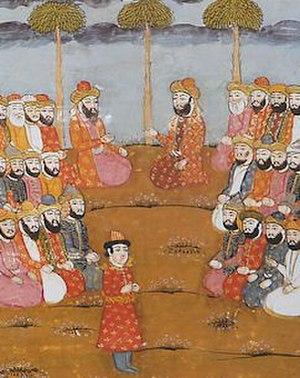
Le Waqf ou Wakf ou Vakıf, ou Wakf-alal-aulad, est, dans le droit islamique, une donation faite à perpétuité par un particulier à une œuvre d'utilité publique, pieuse ou charitable, ou à un ou plusieurs individus. Le bien donné en usufruit est dès lors placé sous séquestre et devient inaliénable. Au Maghreb, le waqf est appelé Habis.